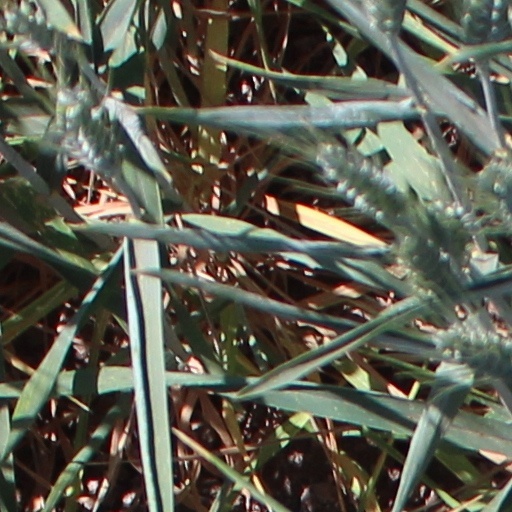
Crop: wheat